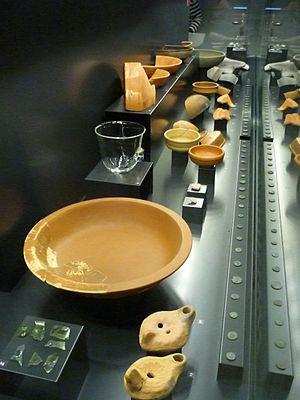
Objets trouvés lors des fouilles, musée archéologique de Grenoble, Isère, France
Cularo est le nom gaulois de la ville de Grenoble. Sa première référence officielle écrite remonte au 6 juin 43 av. J.-C., mais de nombreuses traces archéologiques laissent penser que le site était habité bien avant, puisqu'installé sur une route menant à Rome. Ses habitants font partie du peuple des Allobroges dont la ville constitue une frontière avec les territoires des peuples des Vertamocores et des Tricores.